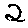
Label: 2